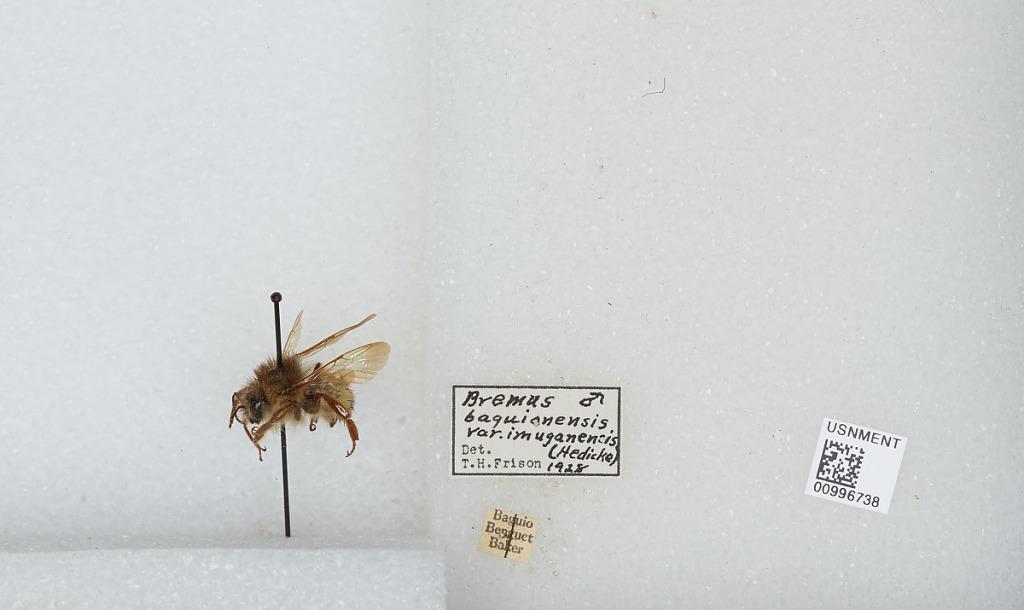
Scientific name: Bombus (Pyrobombus) flavescens Smith
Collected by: Baker
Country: Philippines
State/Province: Benguet
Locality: Baguio
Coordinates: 16.42, 120.6
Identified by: Frison